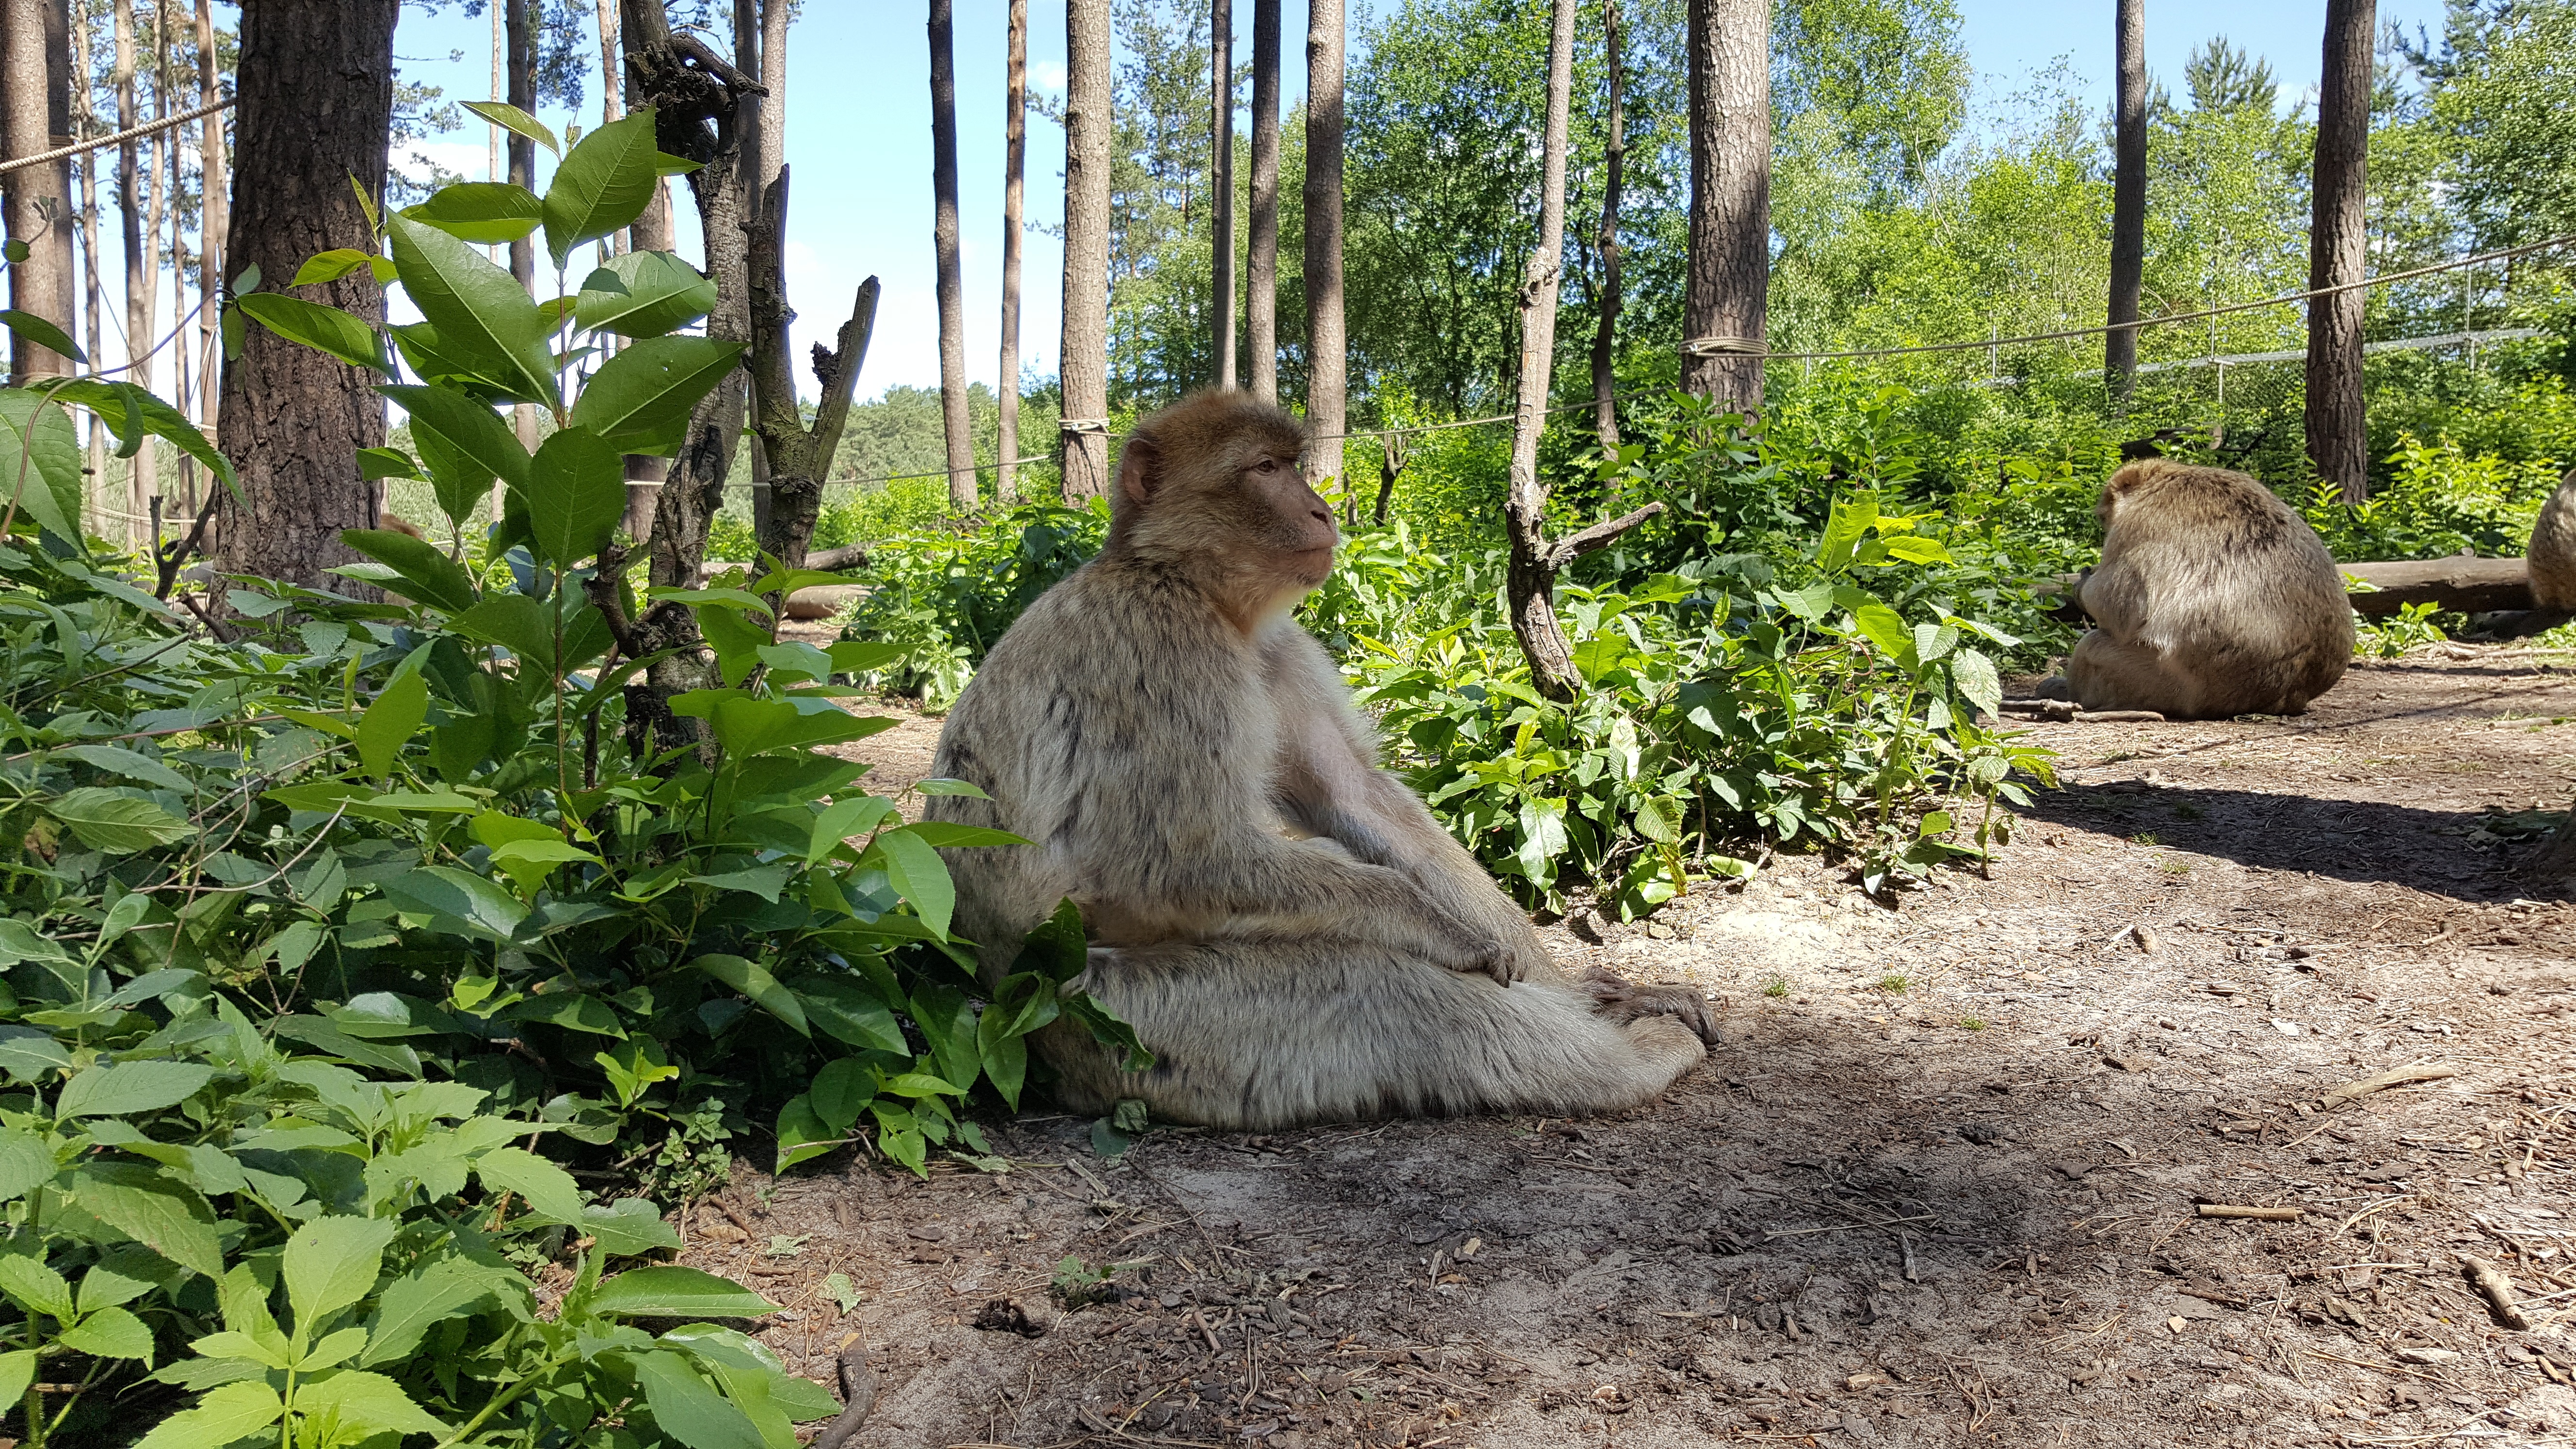
watch, tree, nature, forest, view, animal, photo, wildlife, zoo, jungle, mammal, botany, garden, close, monkey, fauna, eyes, rainforest, expression, woodland, habitat, animal world, ffchen